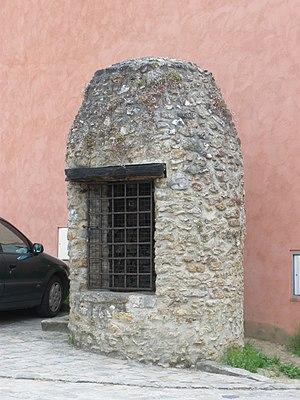
Angervilliers, Essonne, France
Angervilliers est une commune française située à trente-six kilomètres au sud-ouest de Paris dans le département de l'Essonne en région Île-de-France.